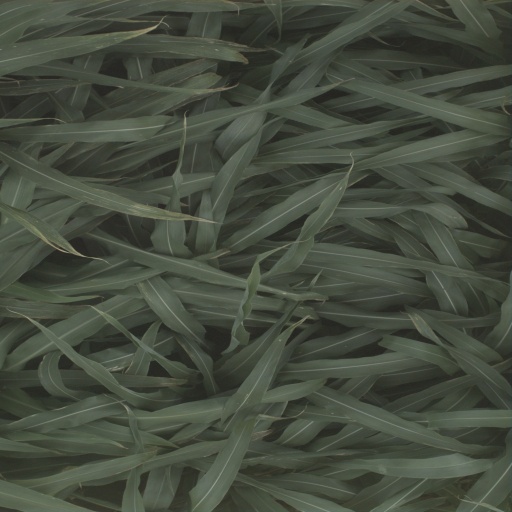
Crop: sorghum